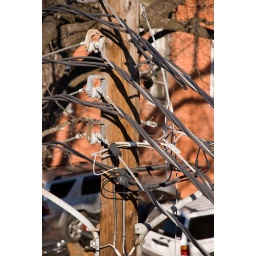
taken from the parking deck at the red roof in Charlottesville Virginia